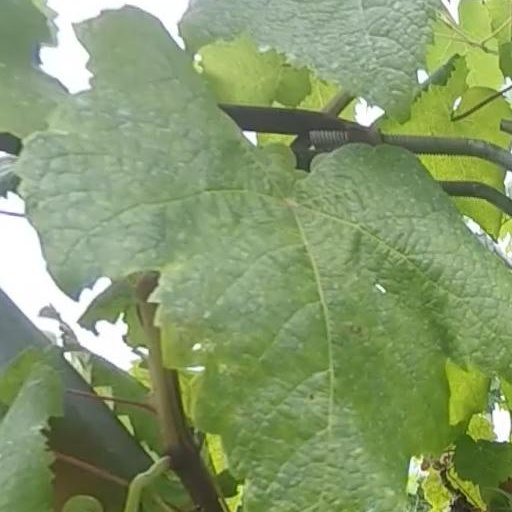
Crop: grape